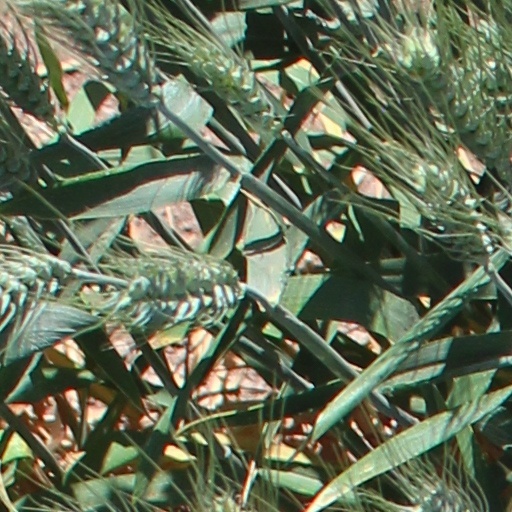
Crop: wheat